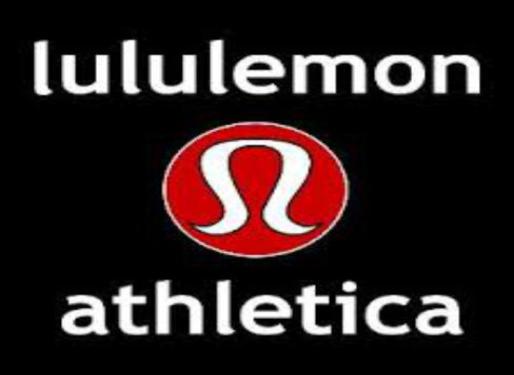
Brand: lululemon athletica-2
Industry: Sports